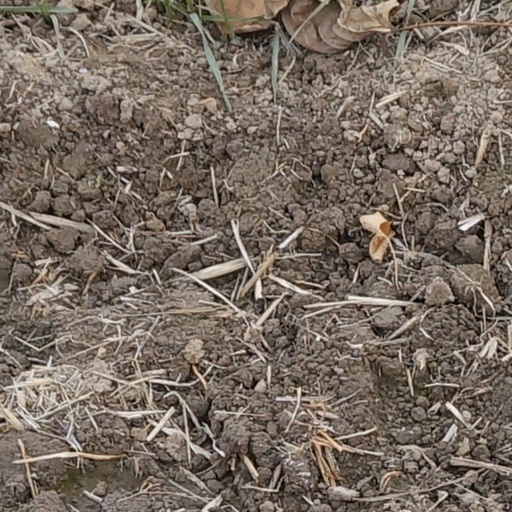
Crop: wheat